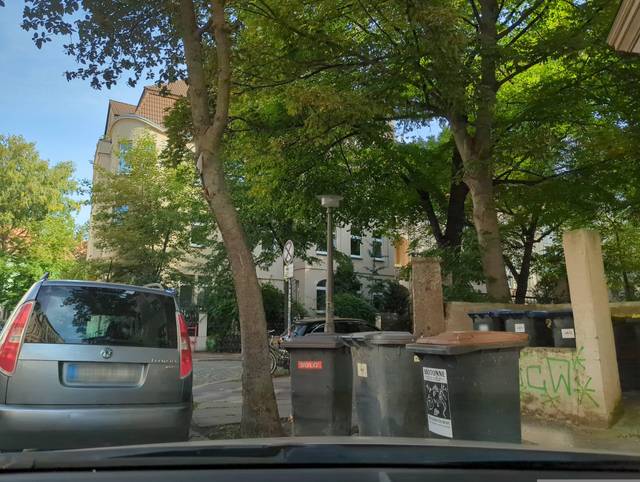
Region: Germany
Coordinates: 51.494, 11.973